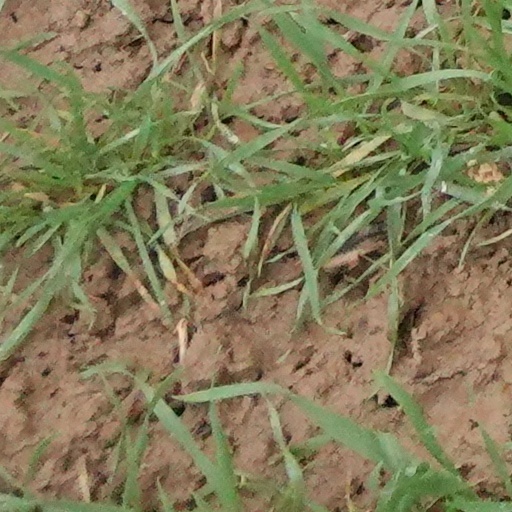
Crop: wheat